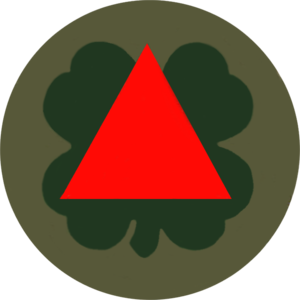
Le 12ᵉ groupe d'armées des États-Unis - Twelfth United States Army Group - est la plus grande et plus puissante formation terrestre de l'histoire des États-Unis. Ce groupe d'armées contrôlait la majeure partie des forces de l'armée de terre des États-Unis sur le front ouest lors de la Seconde Guerre mondiale et a été l'un des trois groupes d'armées du Supreme Headquarters Allied Expeditionary Force. Il était commandé par le Général Omar Bradley et son quartier général fut installé à Londres le 14 juillet 1944.
Le 13ᵉ corps des États-Unis est un corps de l'armée américaine créé en 1942. Il participa à la Seconde Guerre mondiale.